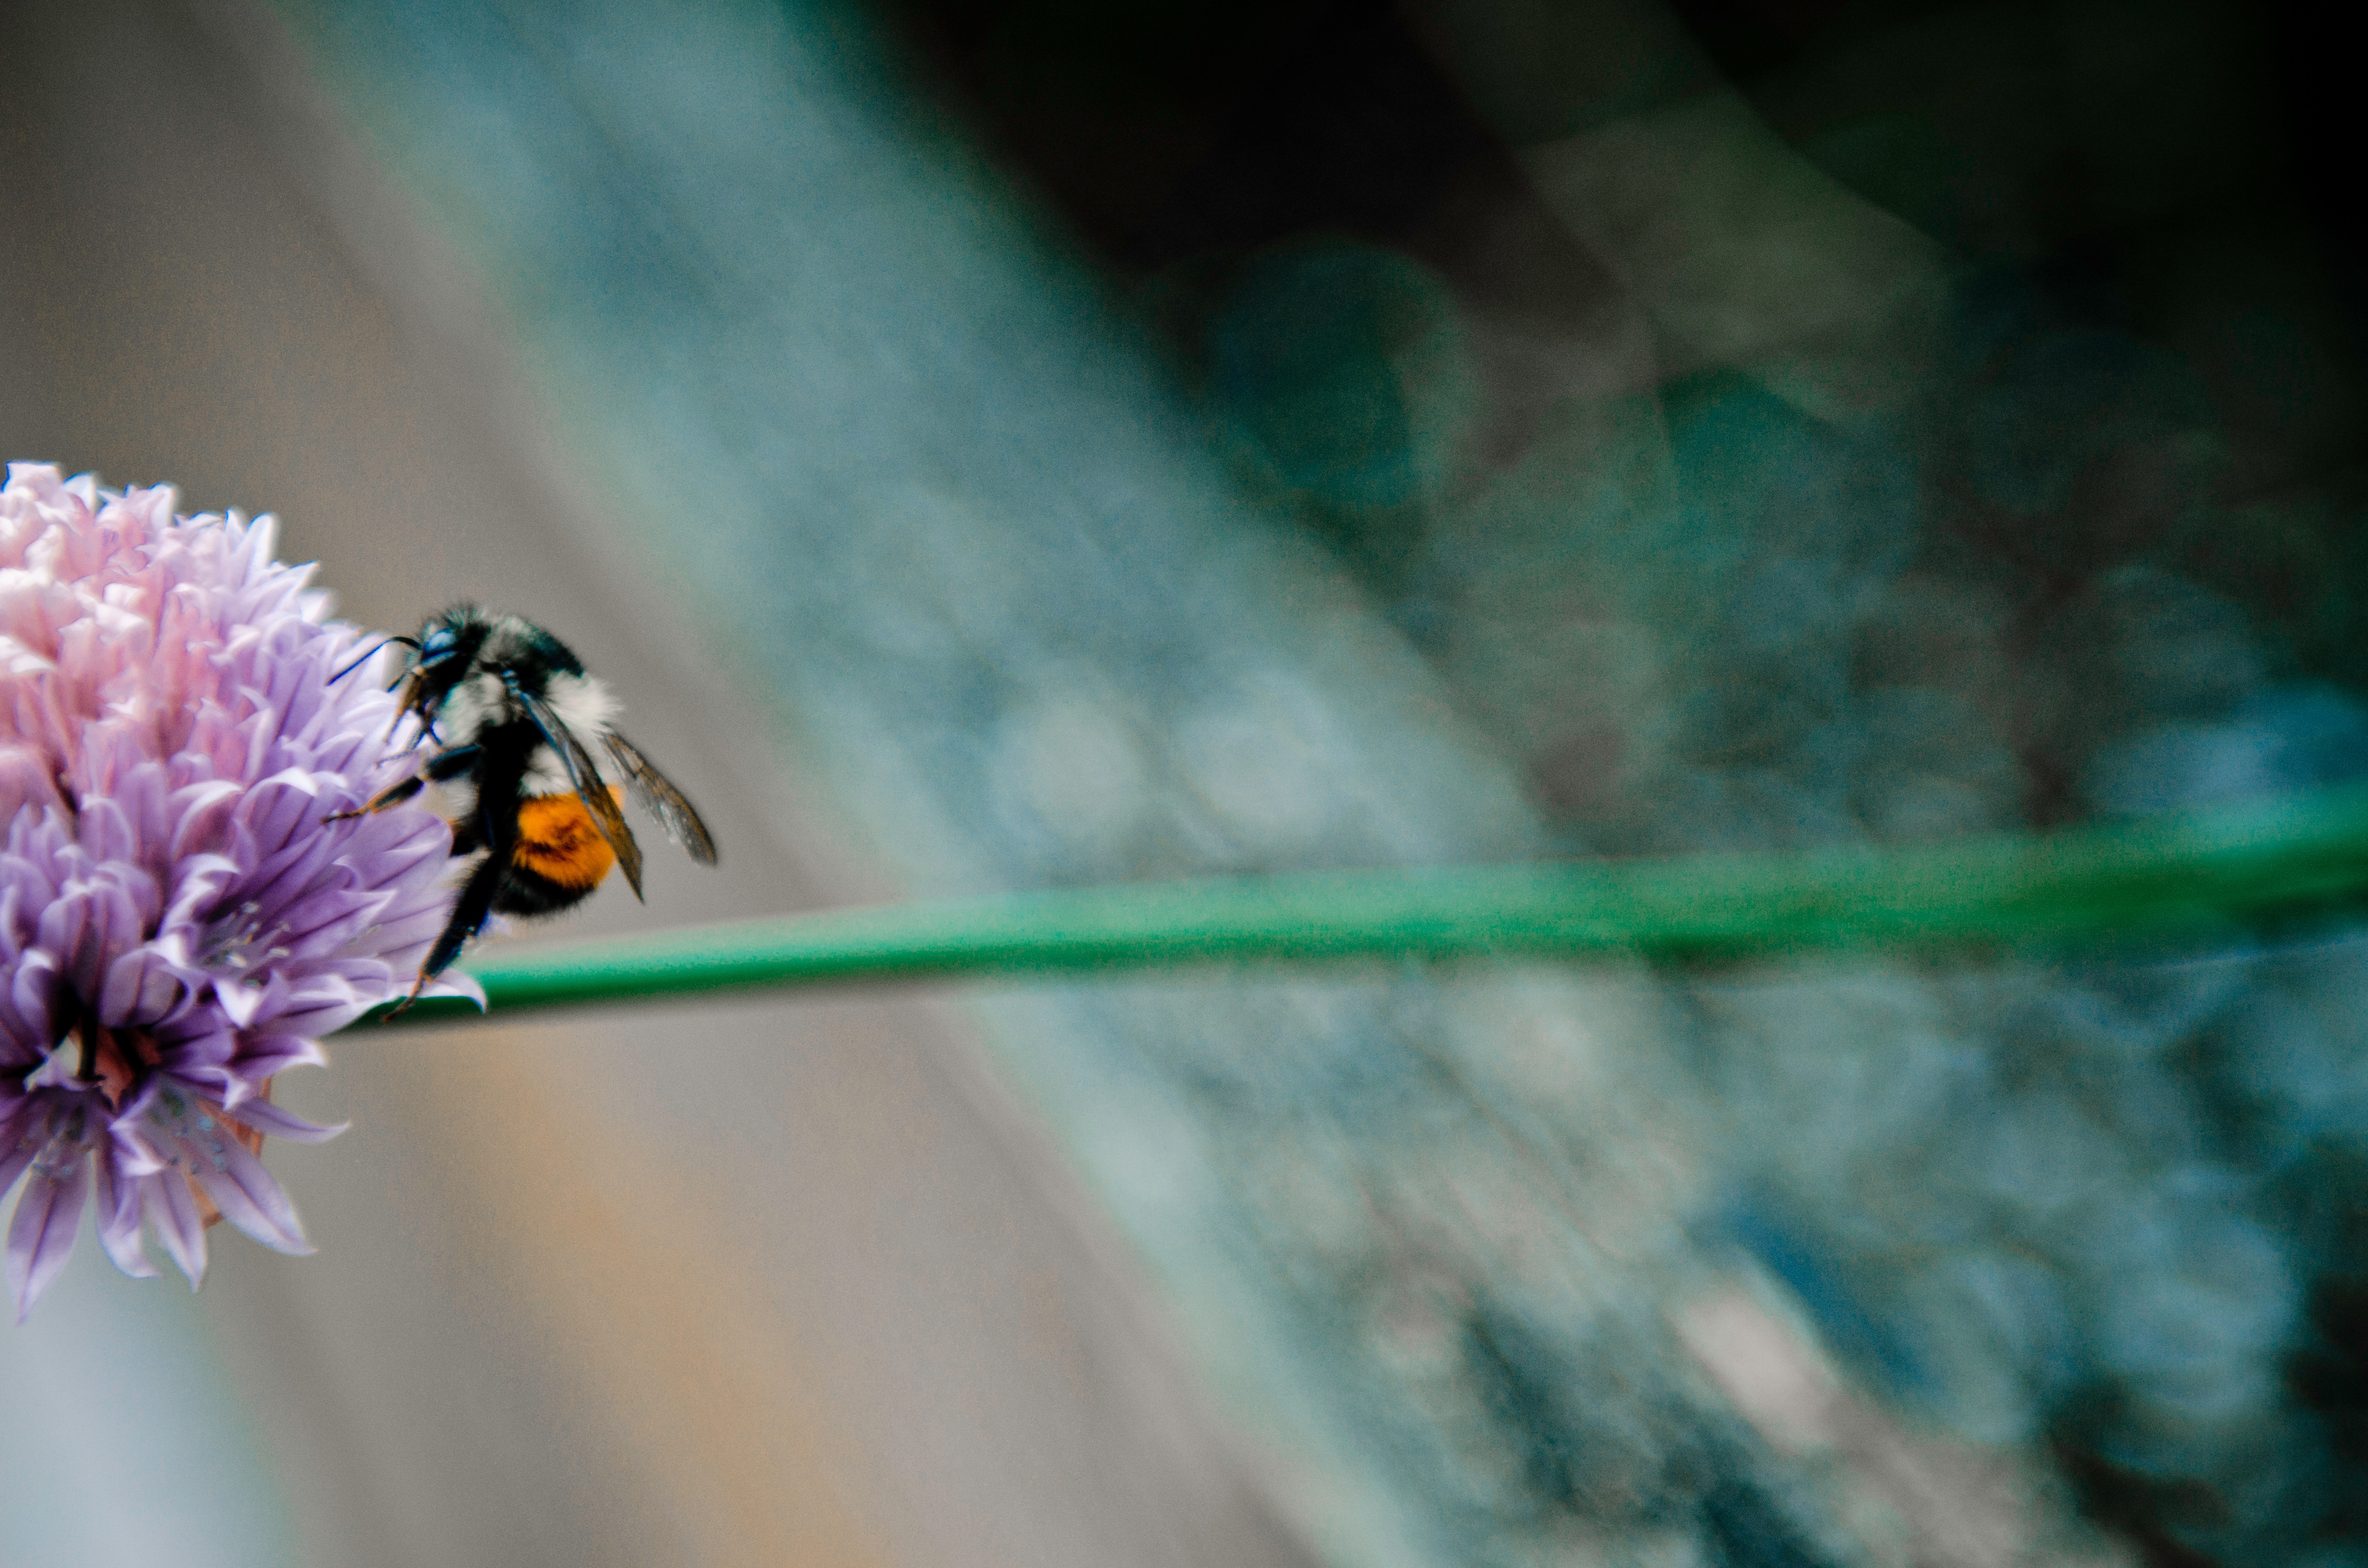
photography, flower, green, color, insect, blue, invertebrate, close up, macro photography